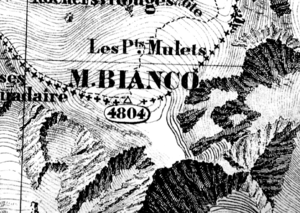
Extrait de la planche de l'Atlas sarde de 1869 conservée à l'IGN. Le document est évidemment maintenant libre de droits, il est conservé à la cartothèque de l'IGN, mais je suis l'auteur du cliché.
La frontière entre la France et l'Italie est litigieuse en trois points du massif du Mont-Blanc. D'est en ouest : le col du Géant, la zone du mont Blanc et du mont Blanc de Courmayeur et le dôme du Goûter. Le point le plus emblématique et le plus discuté est le sommet du mont Blanc, point culminant des Alpes, qui se trouve entièrement en France sur les cartes françaises, et à la frontière sur les cartes italiennes.
Le mont Blanc, dans le massif du Mont-Blanc, est le point culminant de la chaîne des Alpes. Avec une altitude de 4 809 mètres, il est le plus haut sommet d'Europe occidentale et le sixième sur le plan continental en prenant en compte les montagnes du Caucase, dont l'Elbrouz est le plus haut sommet. Il se situe sur la frontière franco-italienne, entre le département de la Haute-Savoie et la Vallée d'Aoste ; cette frontière est l'objet d'un litige entre les deux pays.